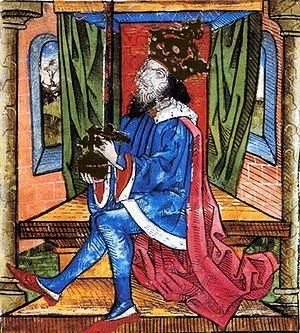
Voici une liste des souverains depuis la création de la Hongrie et l'apparition d'Árpád dans la plaine de ce pays vers 896 : principauté, puis royaume de Hongrie à compter de l'an mil.
Ladislas IV de Hongrie dit Ladislas le Couman, de la dynastie Árpád, est roi de Hongrie du 6 août 1272 au 10 juillet 1290.